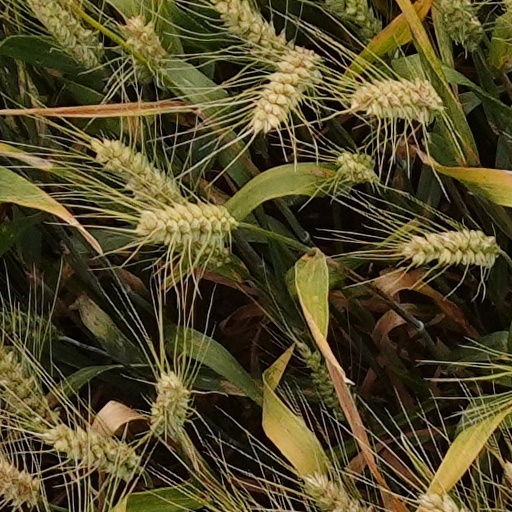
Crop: wheat